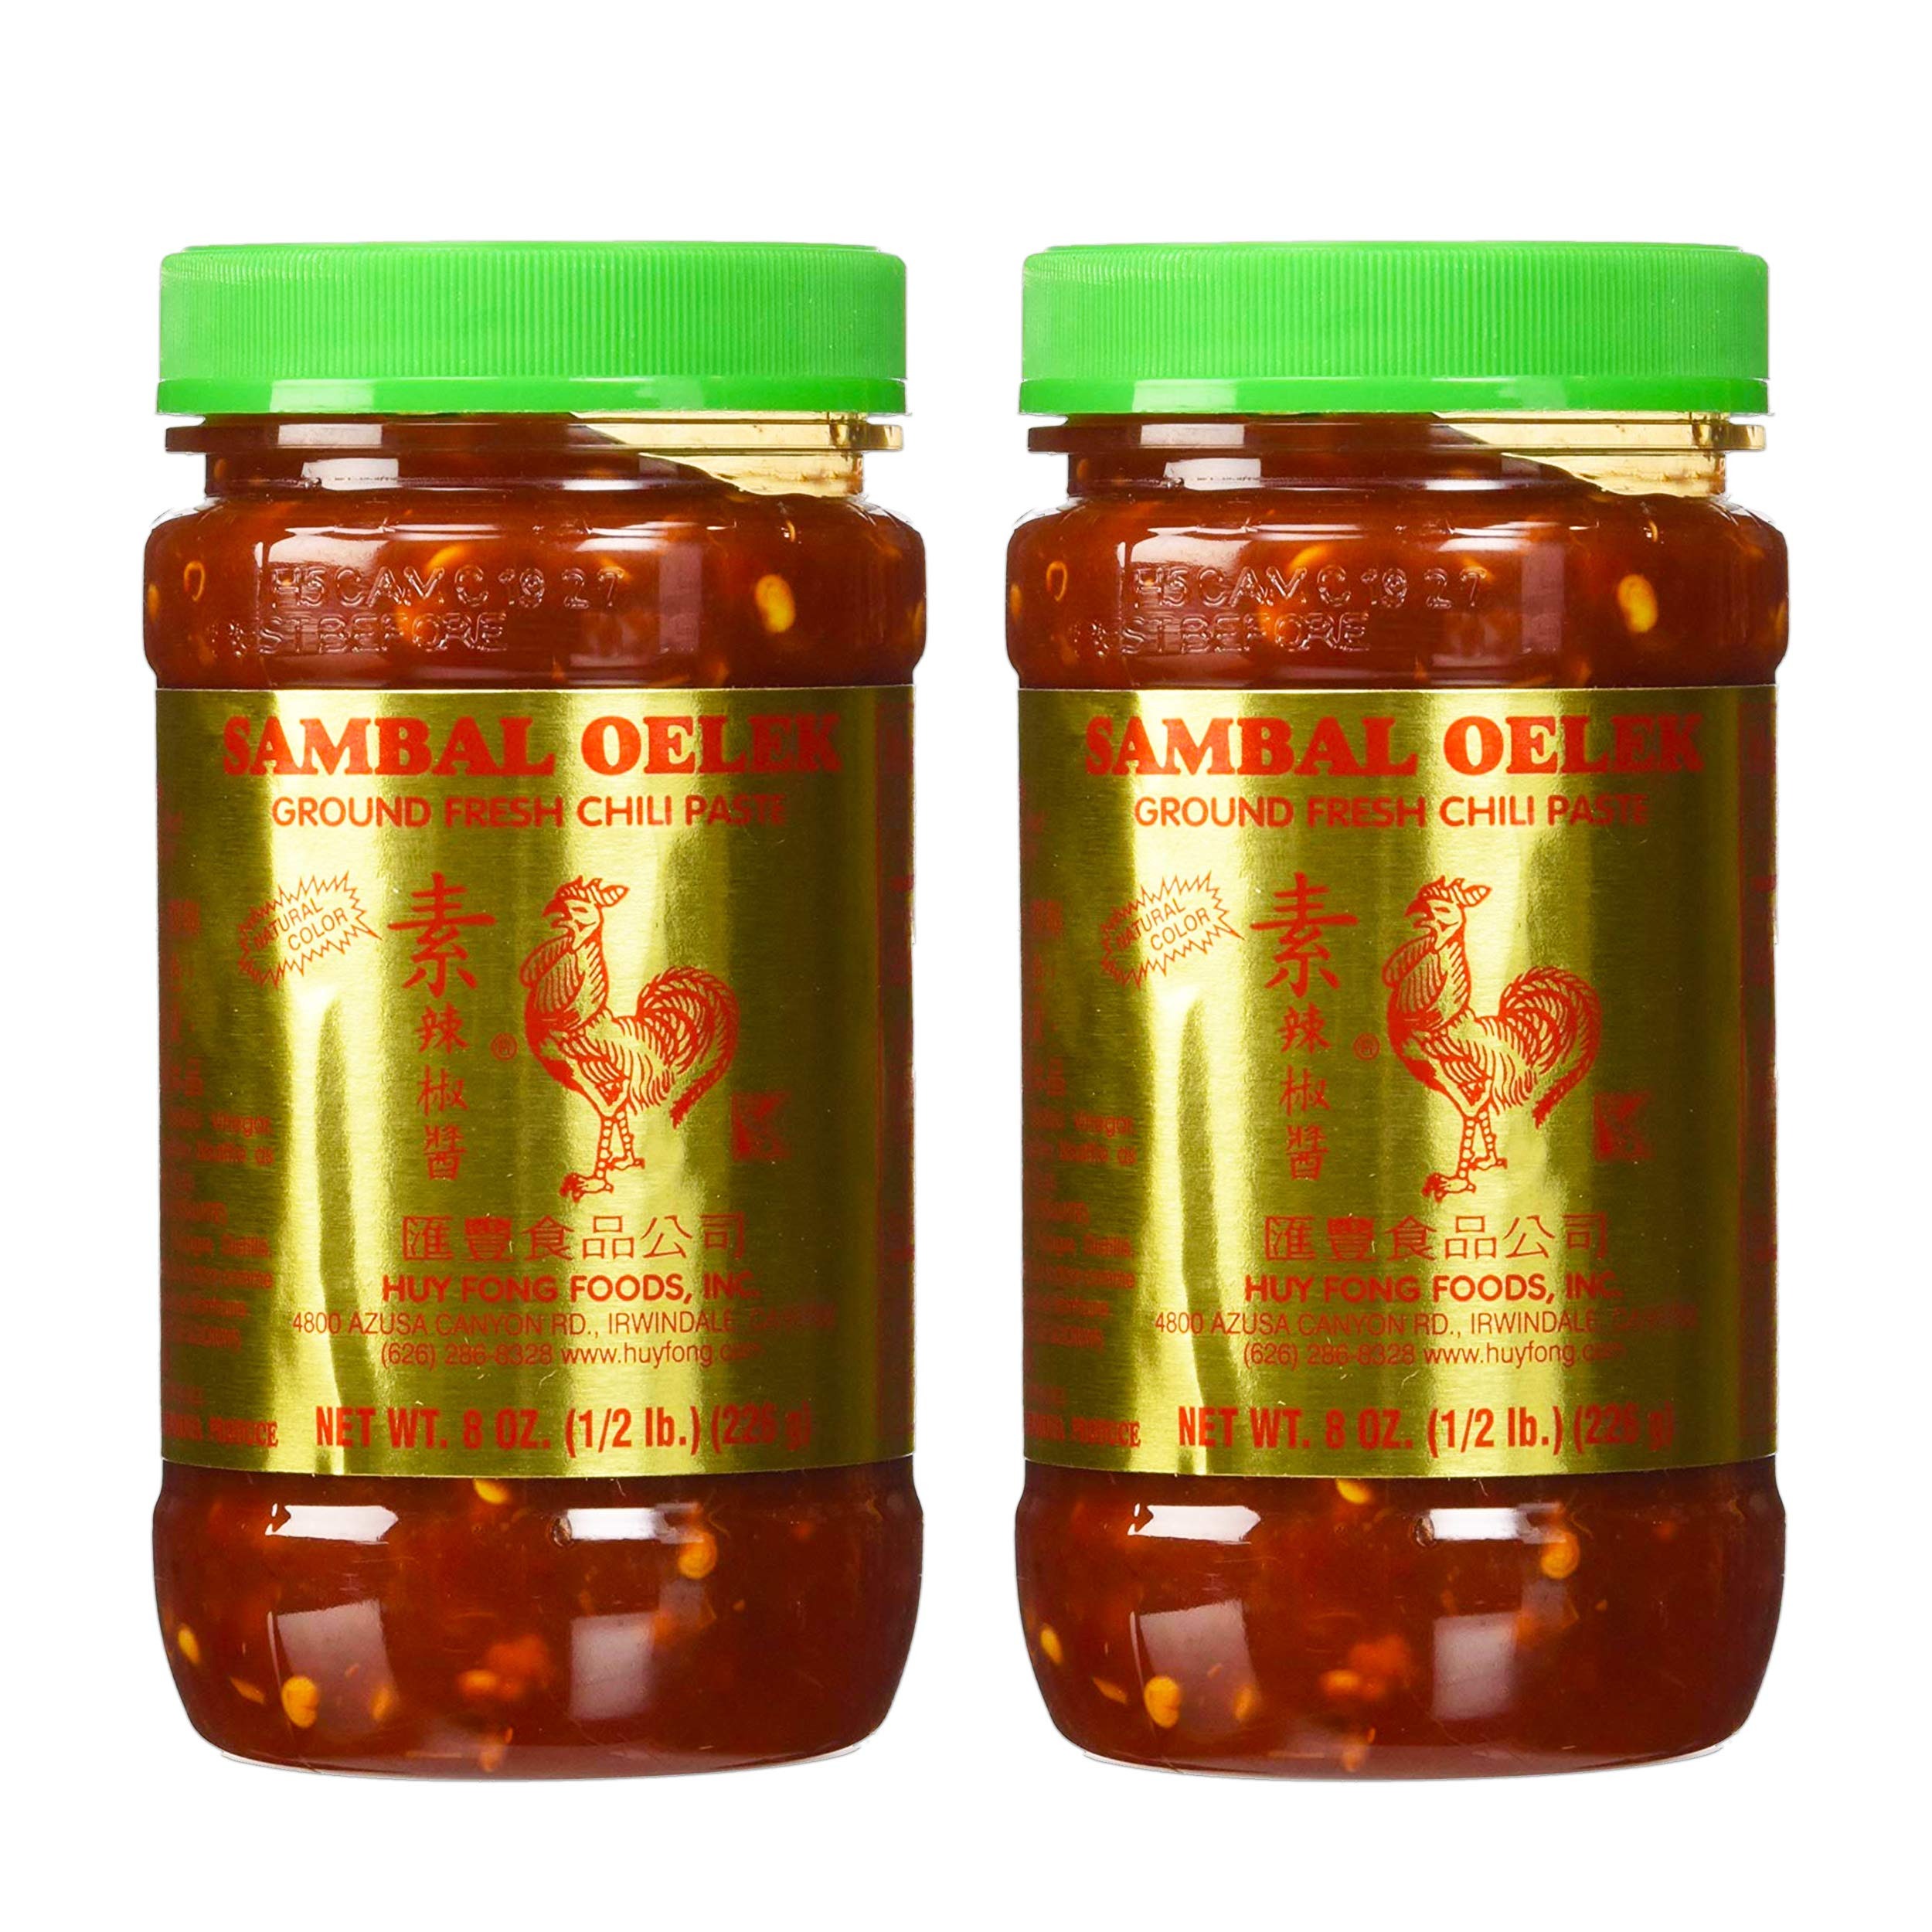
Item Name: Huey Fong Sambal Oelek Chili Paste 8 Oz (2 Pack)
Bullet Point: Huy Fong Sambal Oelek Chili Paste 8 Oz (2 Pack)
Value: 16.0
Unit: Ounce

Price: 10.395